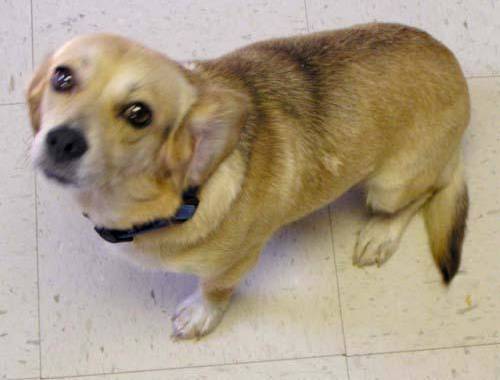
Label: dog